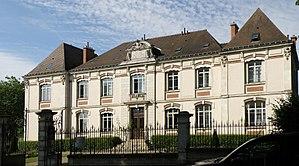
Beaune (Côte-d’Or, Bourgogne, France). Bureau interprofessionnel des vins de Bourgogne, boulevard Bretonnière.
Le Bureau interprofessionnel des vins de Bourgogne est une organisation interprofessionnelle des vins de Bourgogne.